Polona Hercog

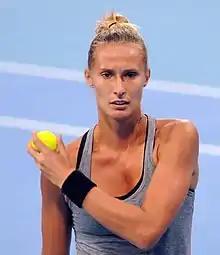
Hercog at the 2014 China Open

Hercog began her season at the Australian Open. In the first round, she was up against 25th seed Alizé Cornet. Hercog retired trailing 1–0 due to a shoulder injury.